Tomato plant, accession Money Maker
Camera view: bottom (45 deg); turntable rotation: 120 degrees
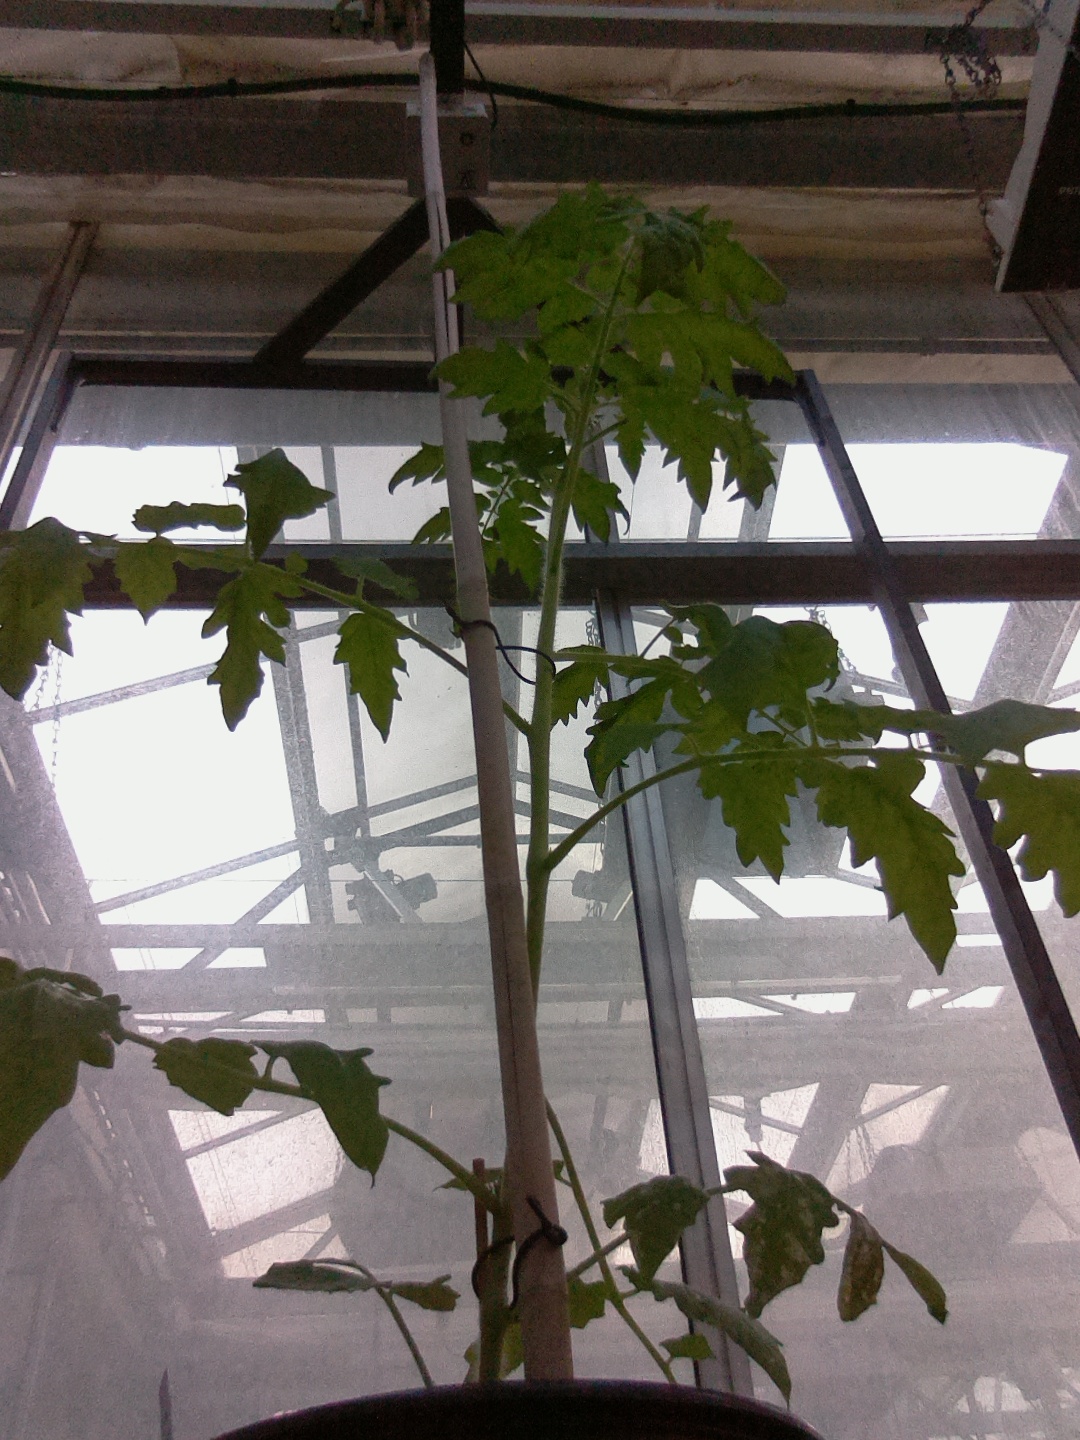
BBCH growth stage 20: First Side shoot start formed